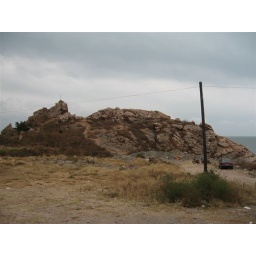
the hill near shi lao ren beach